Flintstone, Georgia

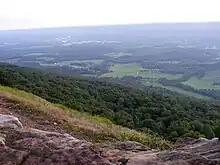
Chattanooga Valley, looking toward Flintstone

Flintstone is an unincorporated community in Walker County, Georgia, United States. Located in northwestern Georgia, Flintstone lies approximately 12 miles south of Chattanooga, Tennessee, 120 miles northwest of Atlanta, 135 miles southeast of Nashville, Tennessee, and 150 miles northeast of Birmingham, Alabama. Although Flintstone is unincorporated, it has a post office, with the ZIP code of 30725; the ZCTA for ZIP Code 30725 had a population of 3,456 at the 2000 census.